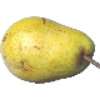
Label: Pear Monster 1